Caesar Metro Taipei

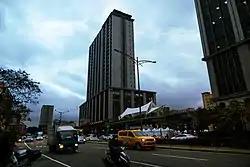

Caesar Metro Taipei (Chinese：凱達大飯店) is a skyscraper hotel located on Bangka Boulevard, Wanhua District, Taipei, Taiwan, near Wanhua railway station, which opened on November 24, 2017. Designed by Taiwanese architect Chu-Yuan Lee, the height of the hotel is , with a floor area of .